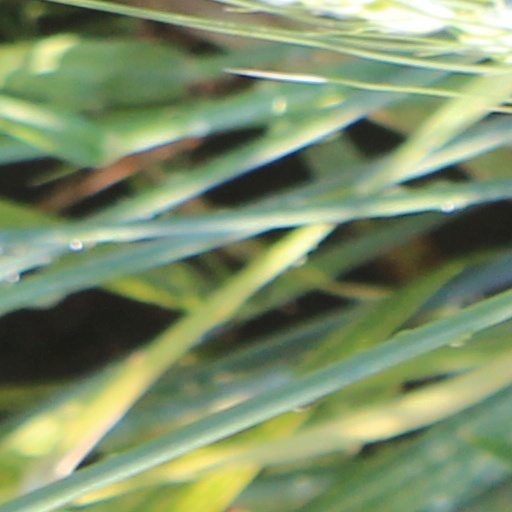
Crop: wheat